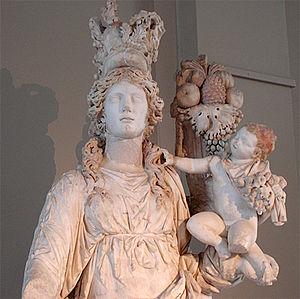
Déméter (ici représenté sous les traits de Tyché) en compagnie de Ploutos
Dans la tradition interprétative de la mythologie grecque, les divinités olympiennes sont les divinités principales du culte. Elle tiennent leur nom du mont Olympe, sur lequel elles sont censées résider, encore que deux d'entre elles, Poséidon et Hadès ont leurs demeures à l'opposé.
Dans la mythologie grecque, Ploutos, également connu sous le nom romanisé Plutus, est la divinité de la richesse et de l'abondance. Il est le fils d'Iasion et de Déméter, qui s'unirent sur une jachère trois fois labourée.